Raskuporis Cove

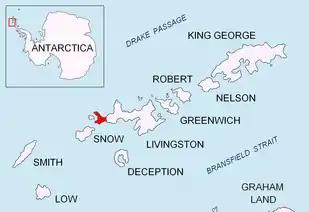
Location of Byers Peninsula on Livingston Island in the South Shetland Islands.

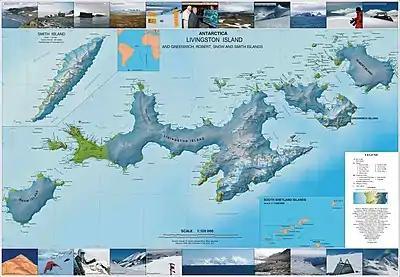
Topographic map of Livingston Island, Greenwich, Robert, Snow and Smith Islands.

Raskuporis Cove is the 1.77 km wide cove indenting for 700 m the south coast of Byers Peninsula on Livingston Island in the South Shetland Islands, Antarctica. Entered west of Sevar Point and east of Devils Point, and connected to Osogovo Bay to the northwest by the 20 m wide passage of Hell Gates.